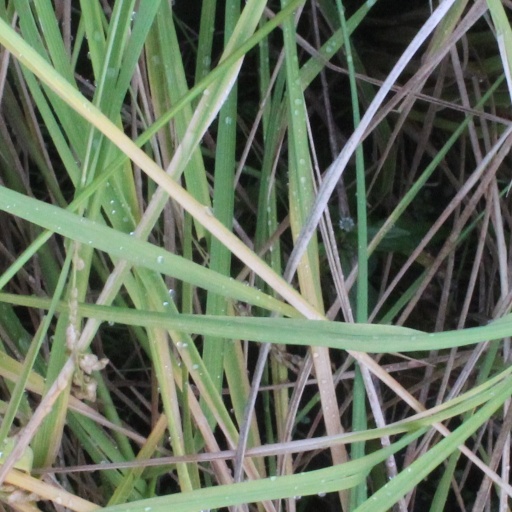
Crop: rice